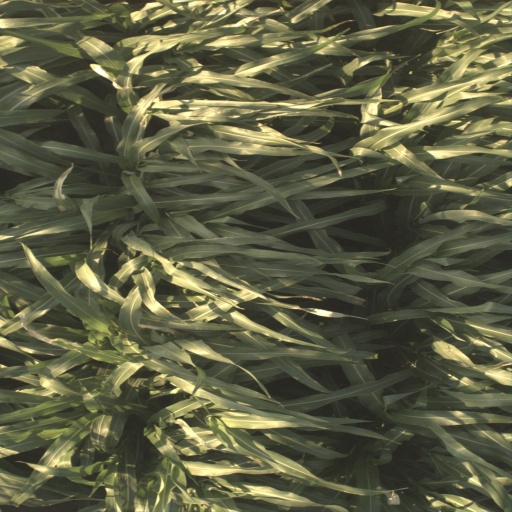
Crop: sorghum